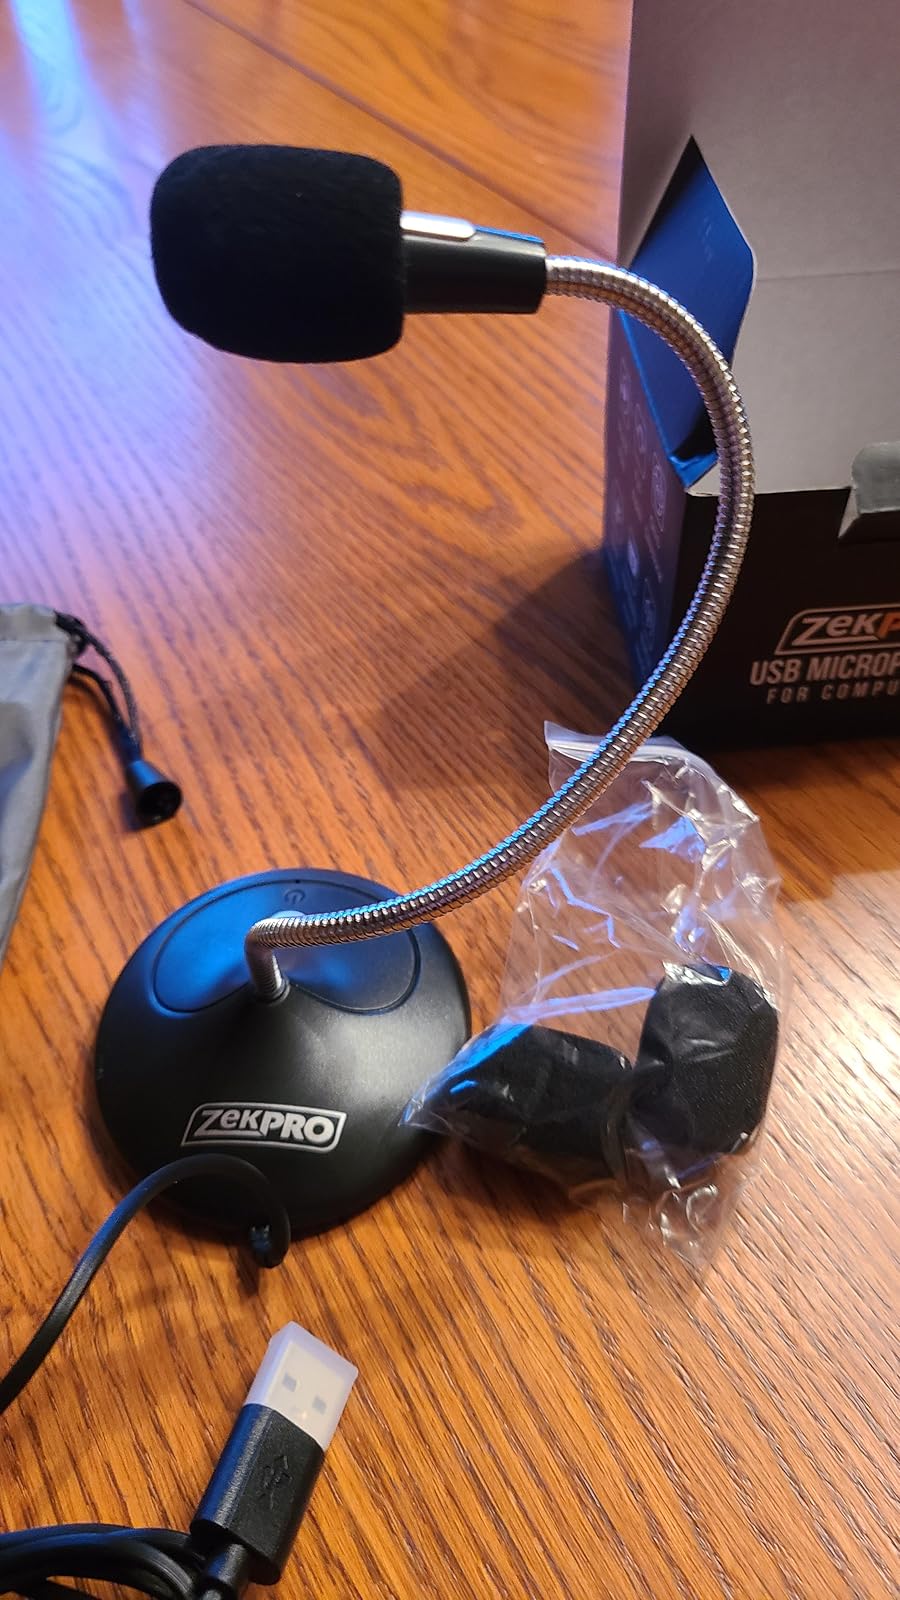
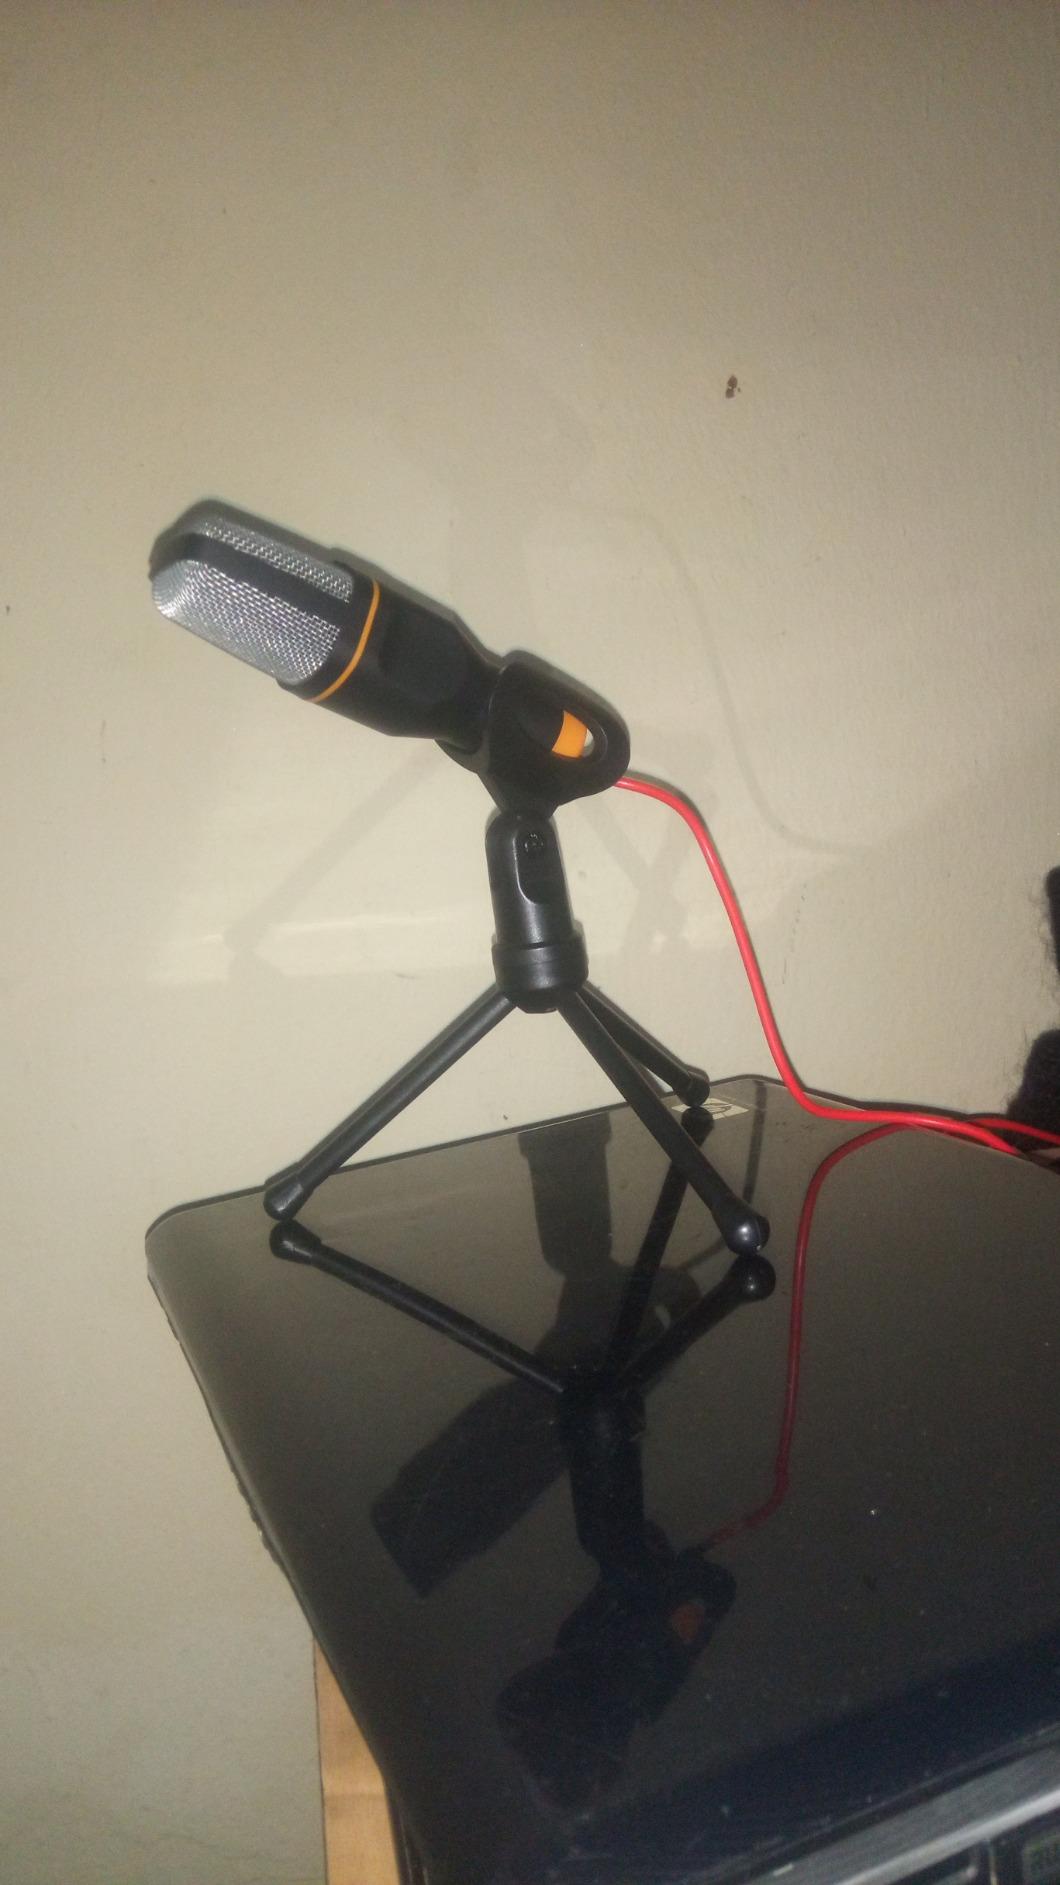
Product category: microphone
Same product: no